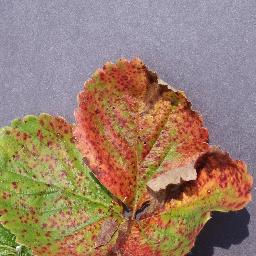
Label: Strawberry___Leaf_scorch